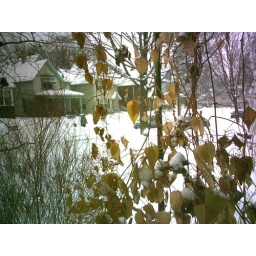
rosella lives in the house with the swimming pool aqua trim. she gardens in the moonlight, no lie.